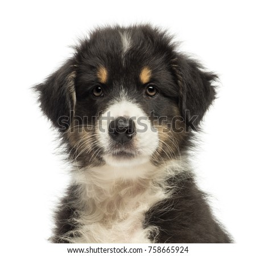
close - up of a puppy , looking at camera against white background